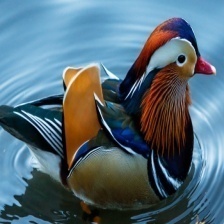
Species: MANDRIN DUCK
Scientific name: AIX GALERICULATA
ImageNet parent category: drake